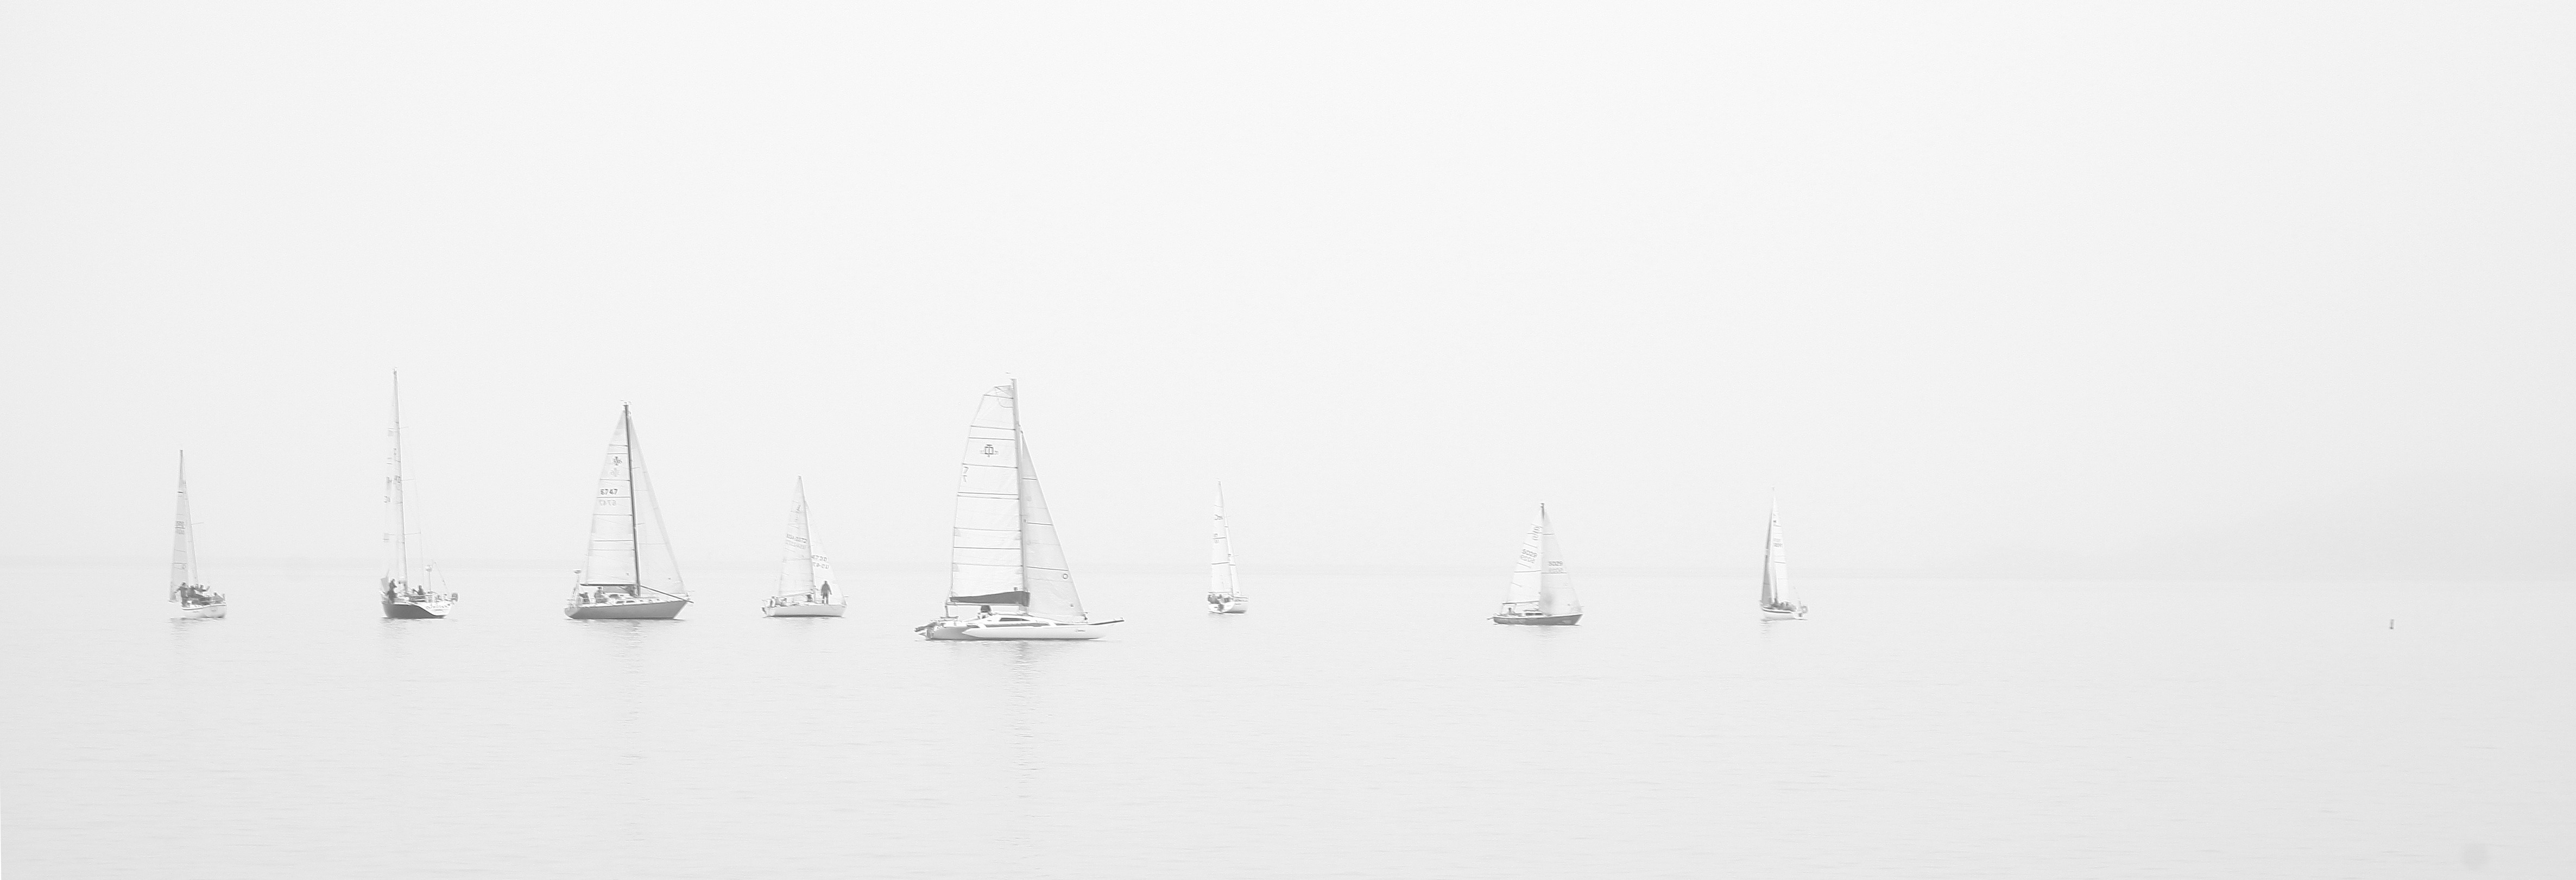
ocean, black and white, group, white, foggy, line, sailing, lighting, sketch, drawing, boats, misty, shape, sailing boats, monochrome photography, atmospheric phenomenon